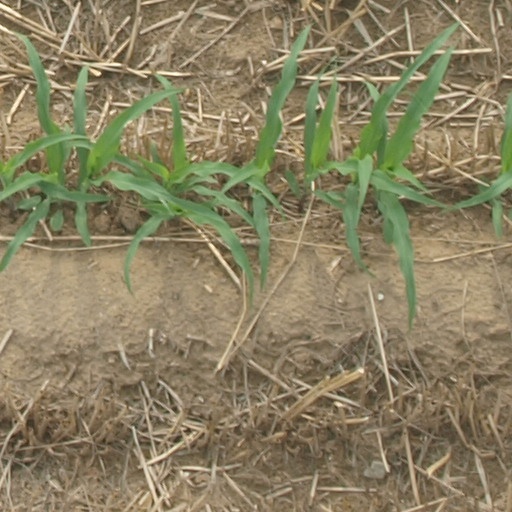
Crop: maize; corn